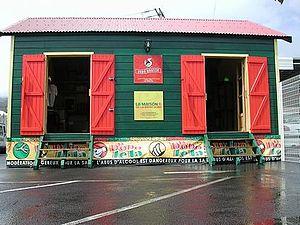
Les Brasseries de Bourbon est le seul grand producteur de bière de La Réunion. Ce département d'outre-mer français était connu autrefois sous le nom d'île Bourbon.